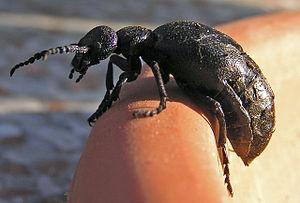
Meloe proscarabaeus, le méloé printanier, est une espèce d'insectes coléoptères de la famille des méloïdés.
Meloe est un genre de coléoptères de la famille des Meloidae. Les larves de ses espèces parasitent certains hyménoptères, comme les abeilles de la famille des Megachilidae et des Andrenidae.